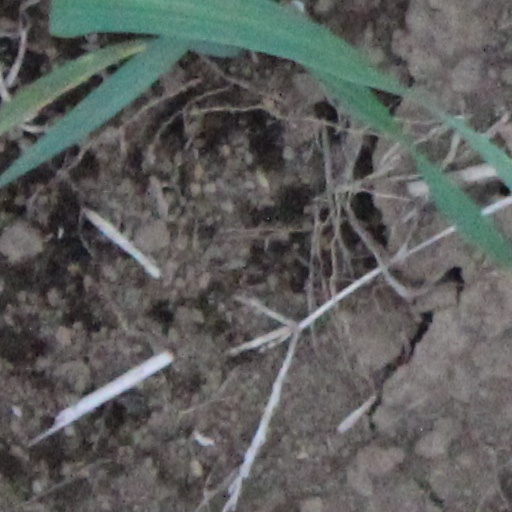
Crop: wheat